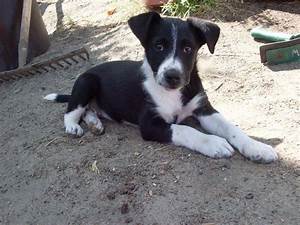
Label: cane